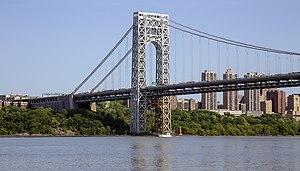
La tour est du pont de George Washington du bassin de bateau Englewood, New Jersey, Etats-Unis